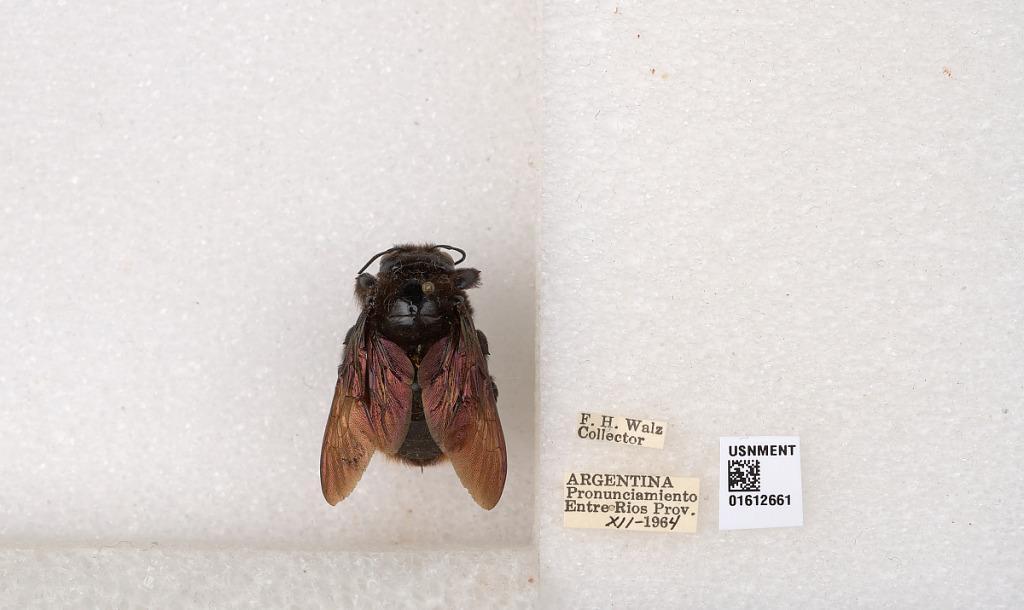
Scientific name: Xylocopa (Neoxylocopa) augusti Lepeletier
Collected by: F. Walz
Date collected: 1964-12-1
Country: Argentina
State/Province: Entre Rios
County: Departamento de Uruguay
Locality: Pronunciamiento
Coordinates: -32.3452, -58.4404